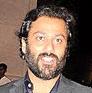
Age: 40